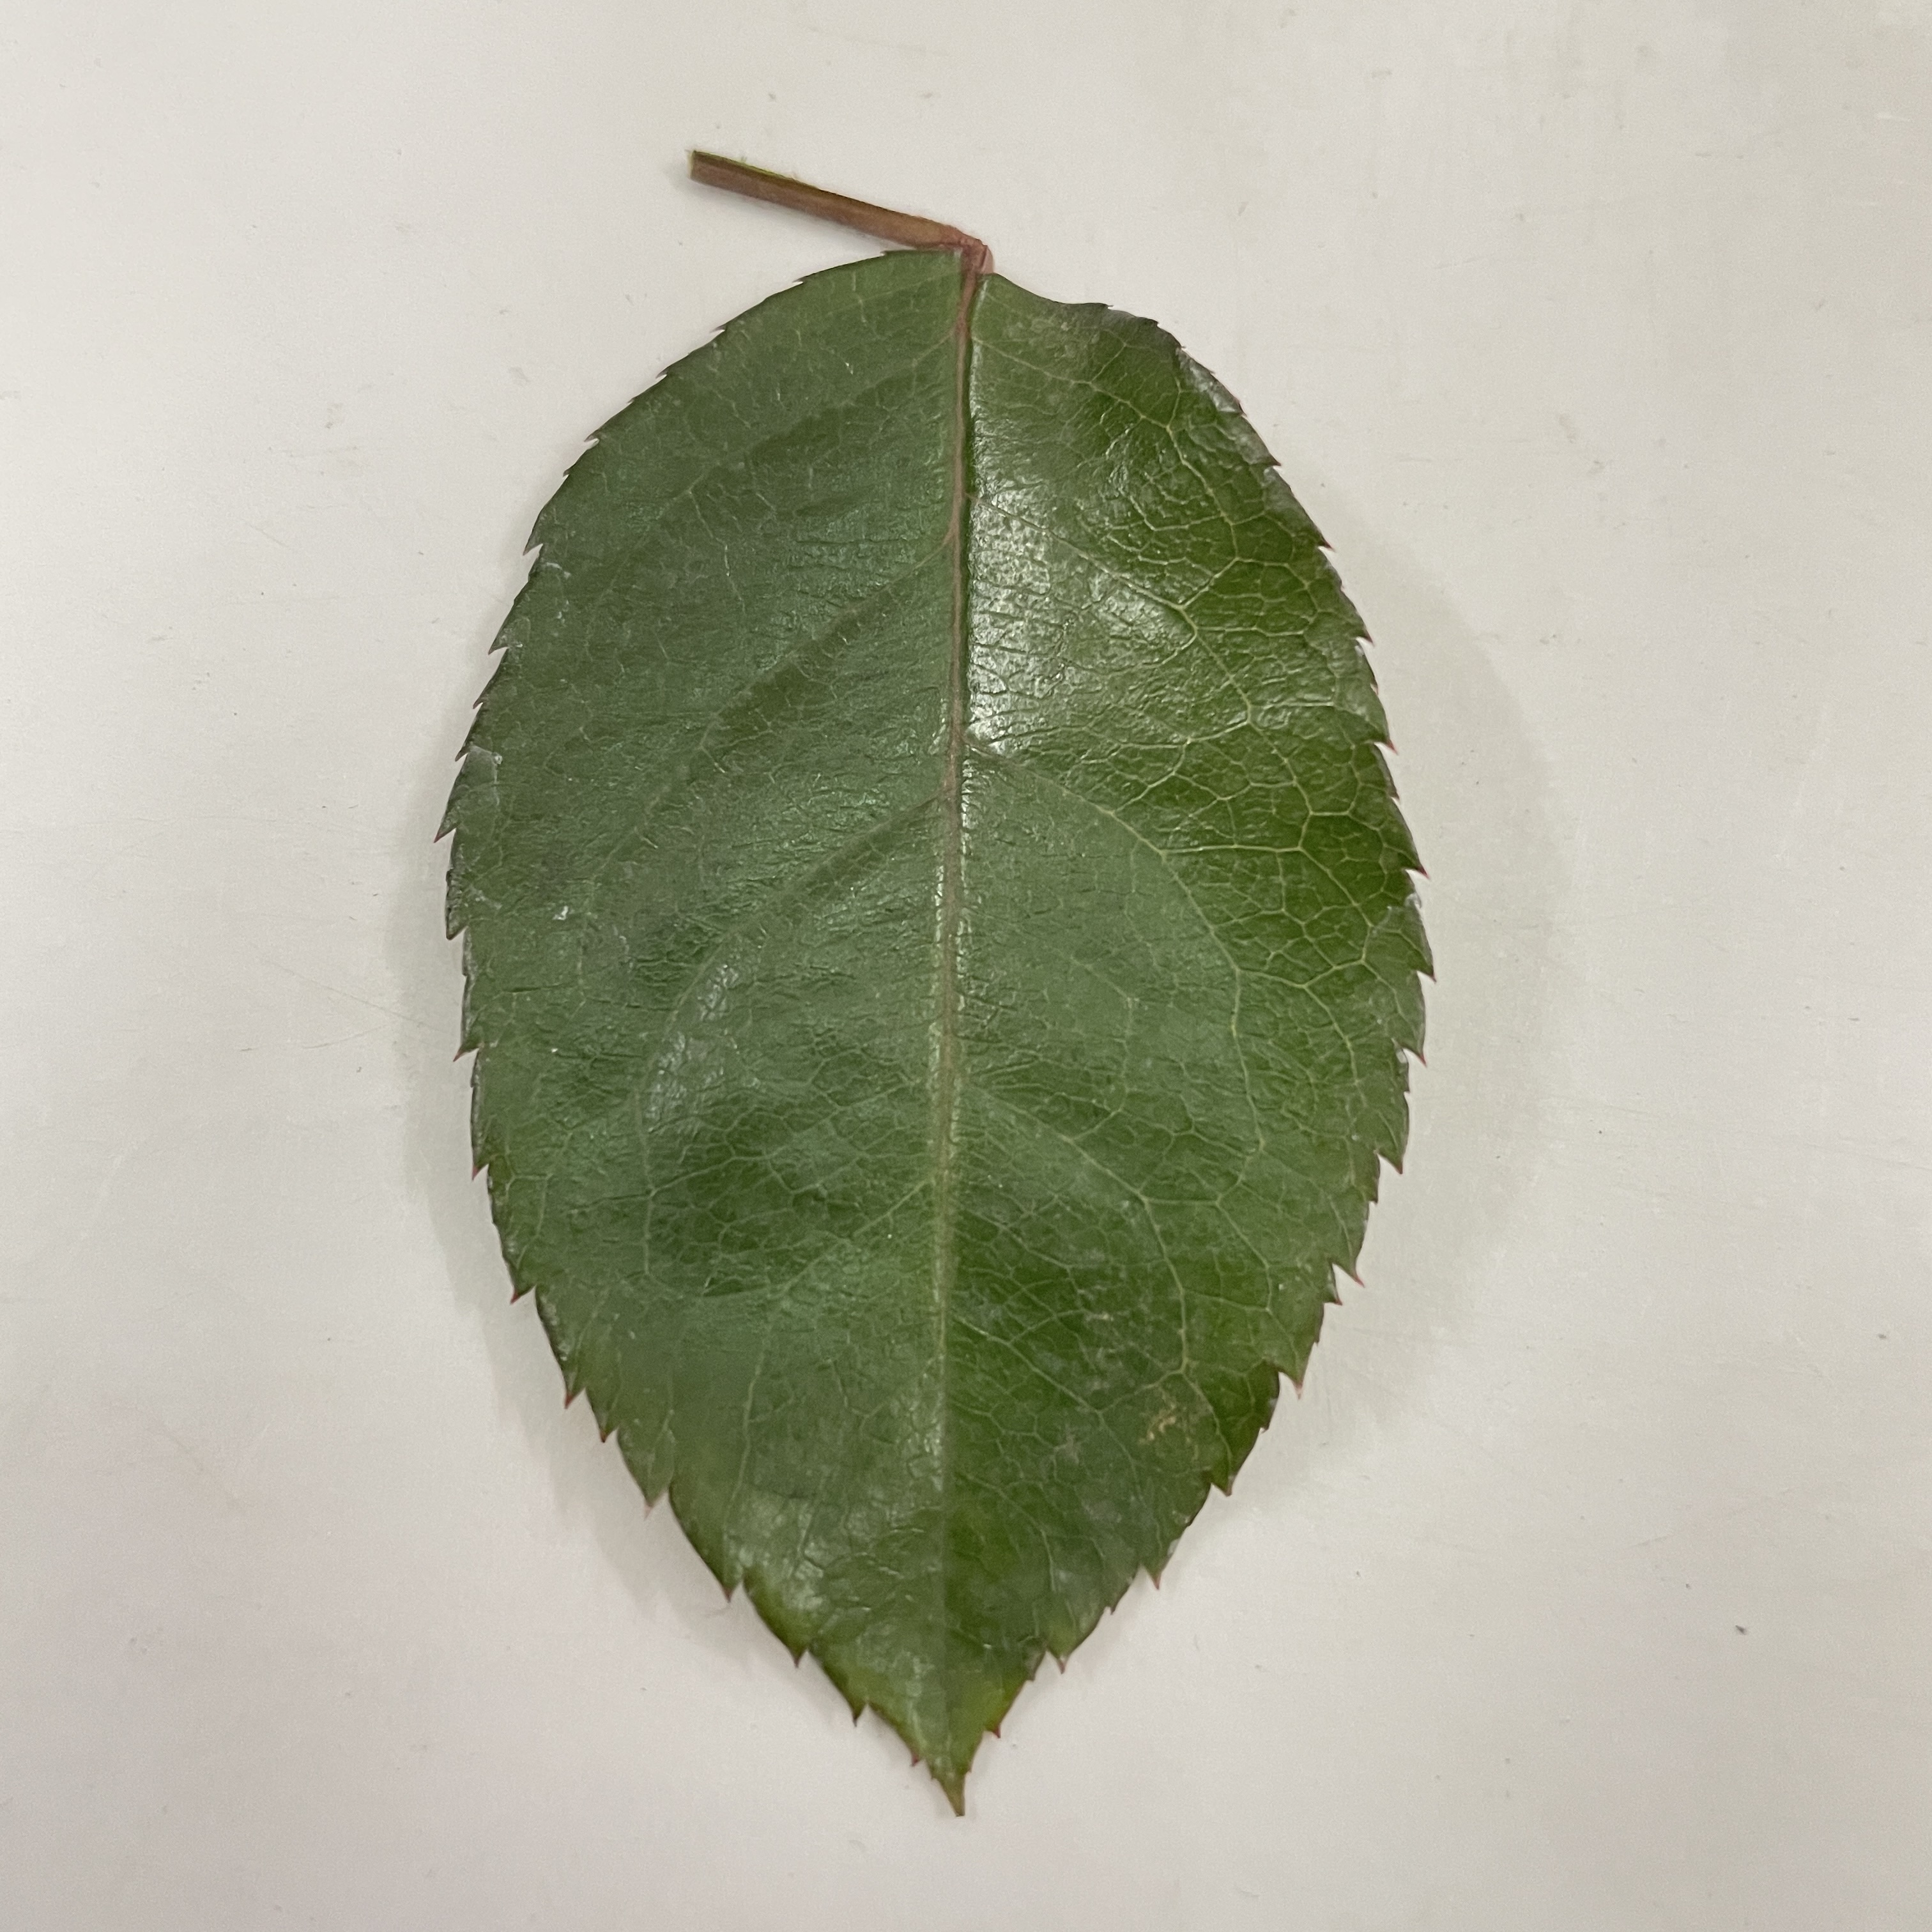
Label: Healthy Leaf